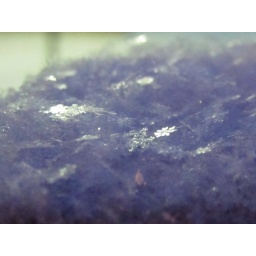
Snow in the morning. Sun wasn't risen yet, sky was deep blue, streetlight was giving light to snow on fence.